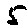
Label: 5